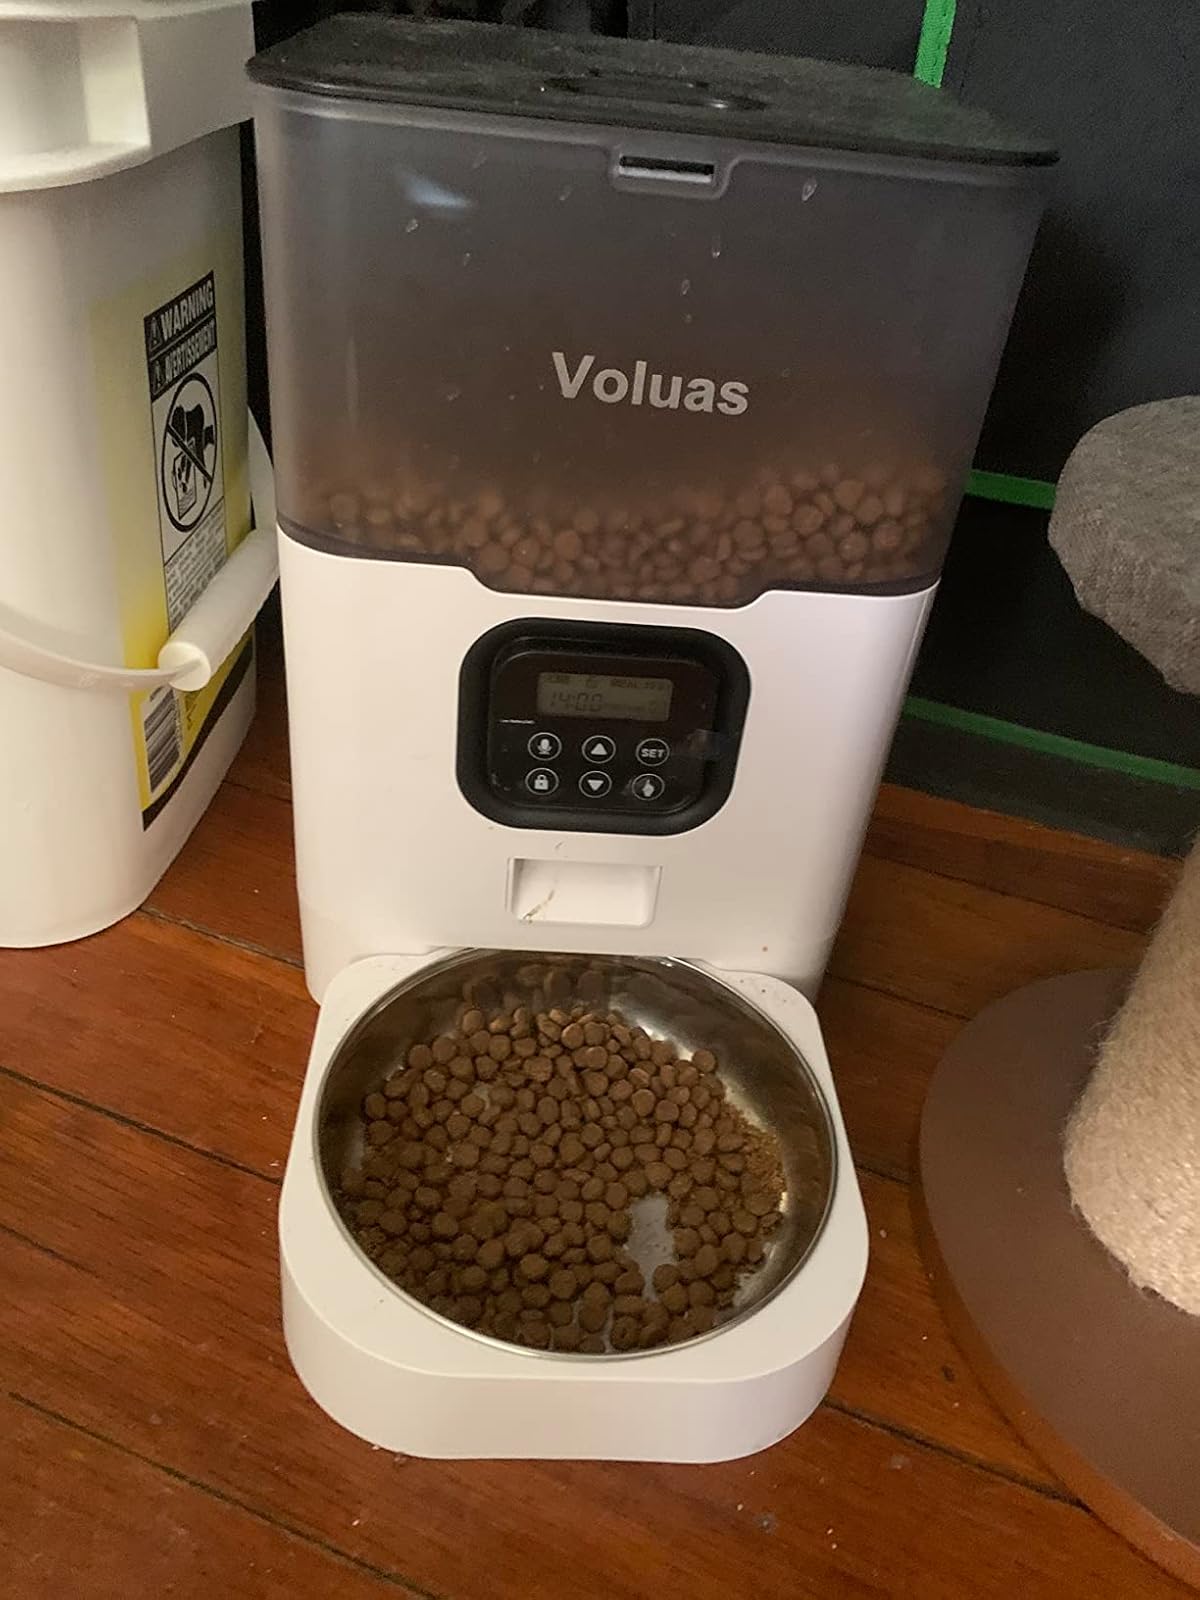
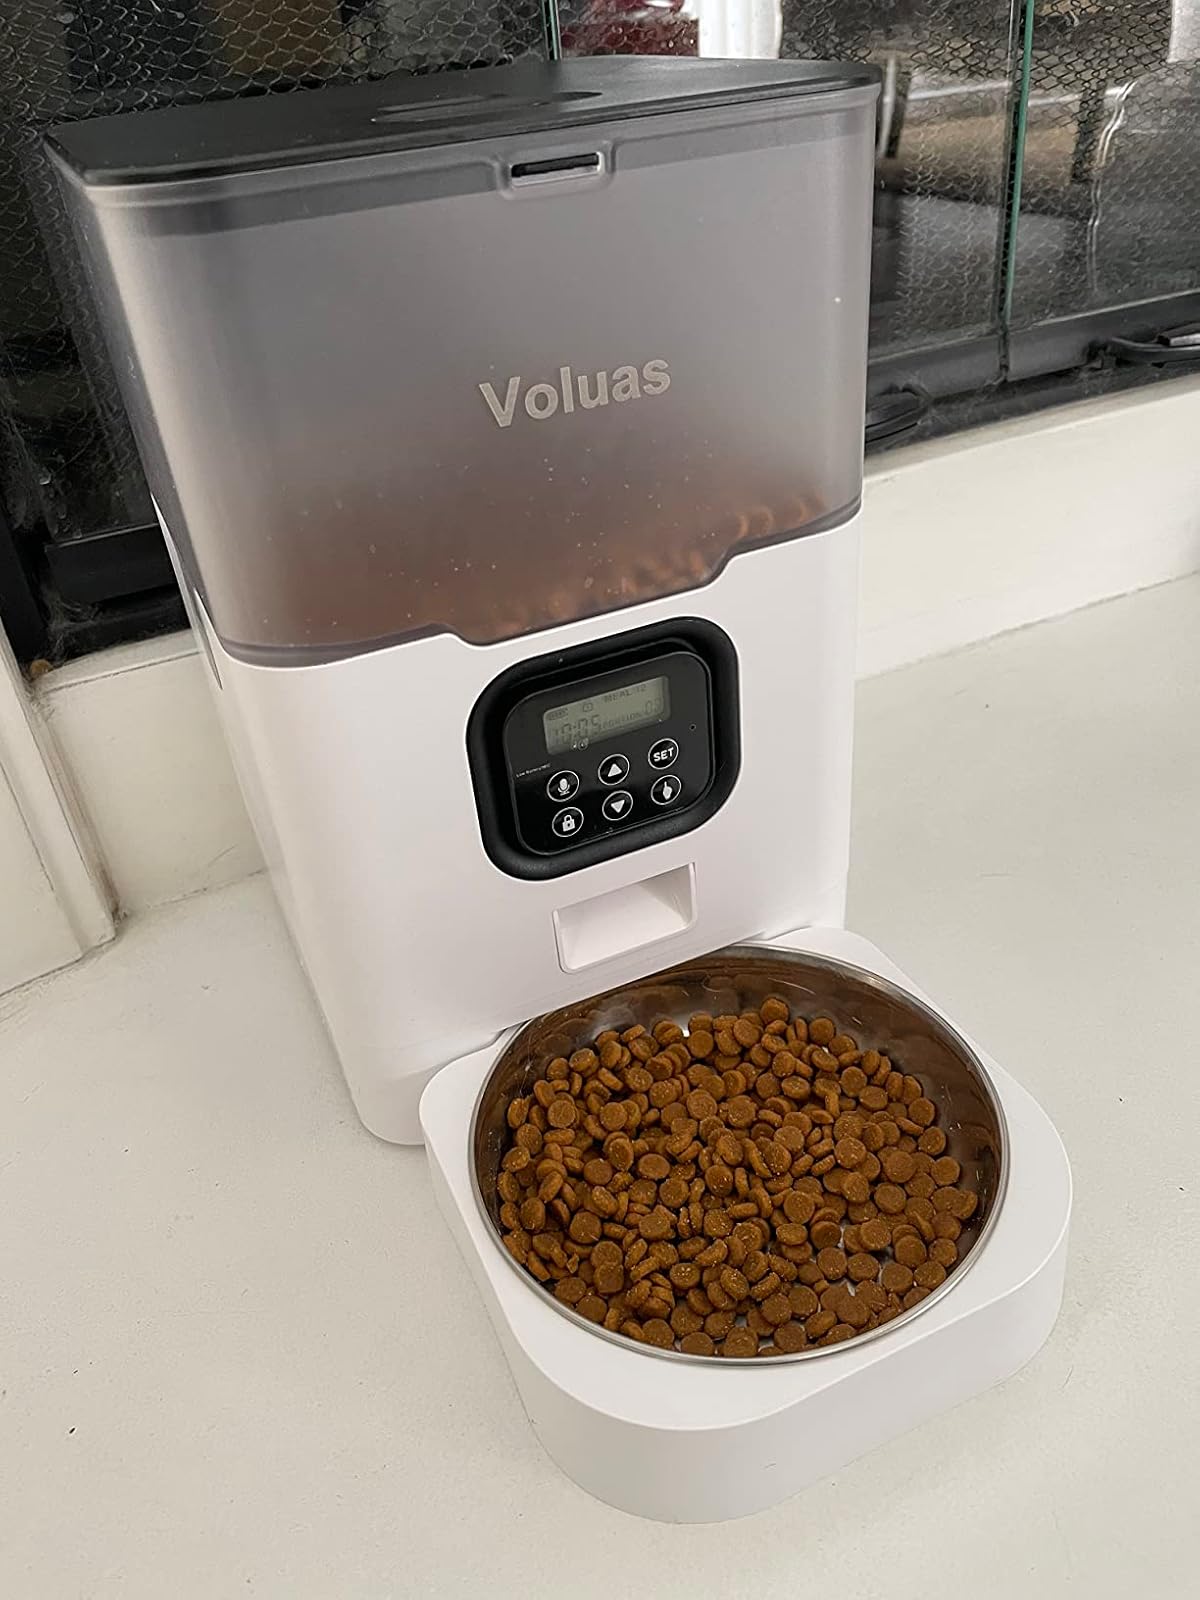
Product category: items_feeder
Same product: yes